Inspector Morse (TV series)

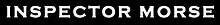
Logo used from Series 4

Inspector Morse is a British detective drama television series based on a series of novels by Colin Dexter. It starred John Thaw as Detective Chief Inspector Morse, and Kevin Whately as Sergeant Lewis. The series comprises 33 two-hour episodes (100 minutes excluding commercials) produced between 6 January 1987 and 15 November 2000. Dexter made uncredited cameo appearances in all but three of the episodes.